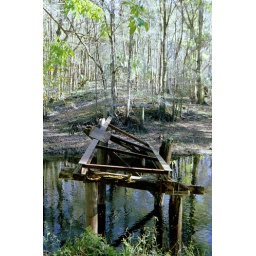
Old train bridge over the Hillsboro River